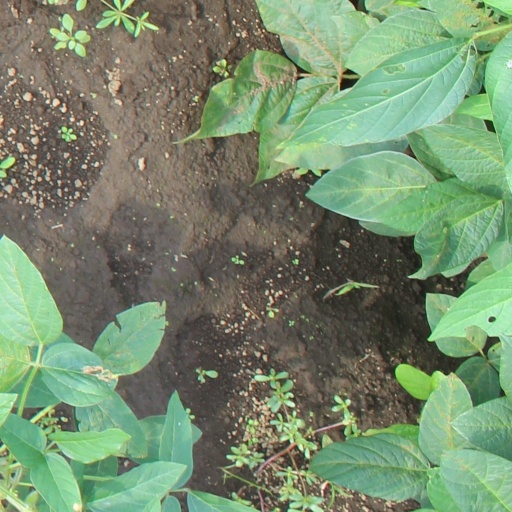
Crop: soybean